Hand in Hand (1961 film)

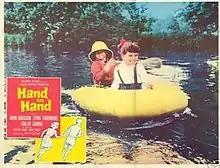
Poster

Hand in Hand is a 1961 British drama film about the friendship between two young children, one a Roman Catholic boy about nine, the other a 7-year-old Jewish girl.